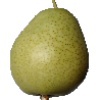
Label: Pear 1